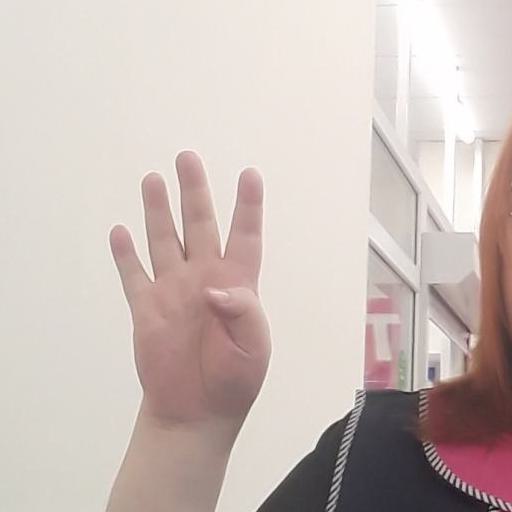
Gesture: four